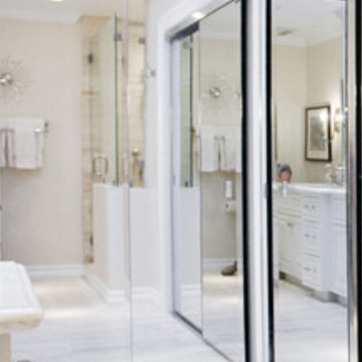
Material: mirror